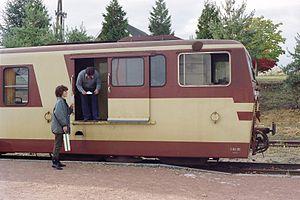
Arrêt en gare de Valençay pour l'autorail Verney X211 du chemin de fer du Blanc-Argent, le 14 octobre 1989.
La société centrale de chemins de fer et d'entreprise est créée le 7 février 1927. Elle se substitue au groupe Baert-Verney constructeur et exploitant de voies ferrées d'intérêt local.
Les X 210 sont des autorails SNCF à voie métrique de la ligne du Blanc à Argent, construits par la SCF Verney au Mans en 1950 et 1951.